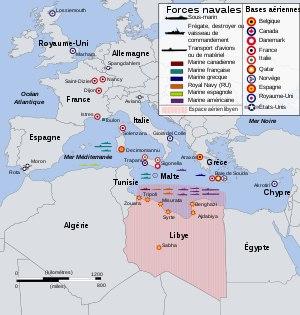
L'opération Harmattan est la contribution française à l'intervention militaire de 2011 en Libye dans le cadre de la guerre civile libyenne. Elle a commencé le 19 mars 2011 et s'est terminée le 31 octobre 2011.
En 1789, avec 80 vaisseaux, 80 frégates, 120 bâtiments légers, 80 000 inscrits maritimes et plus de 1 600 officiers, la marine française est la deuxième du monde. Cette forme d’apogée, due aux efforts constants du gouvernement de Louis XVI, ne résiste pas à l’épreuve de la Révolution. L’agitation dans les arsenaux désorganise la flotte, alors que les officiers, qui avaient d’abord accueilli favorablement les changements politiques, fuient en masse les violences révolutionnaires à partir de 1792. Lorsque la guerre avec l’Angleterre reprend en 1793, la Marine de la France révolutionnaire n’est guère capable de faire face à la situation et subit défaite sur défaite alors que l’armée de Terre est victorieuse à peu près partout en Europe. L’arrivée de Napoléon au pouvoir, en 1799, ne change rien à la situation malgré une courte période de paix, les tentatives de réorganisation et l’annexion d’arsenaux voisins qui fournissent, un temps, des moyens supplémentaires. Napoléon cherche « son Nelson ». En vain.